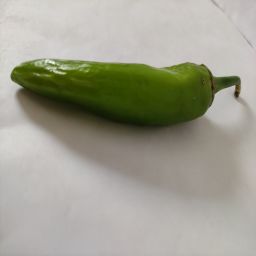
Crop: New Mexico Green Chile
Quality: Unripe